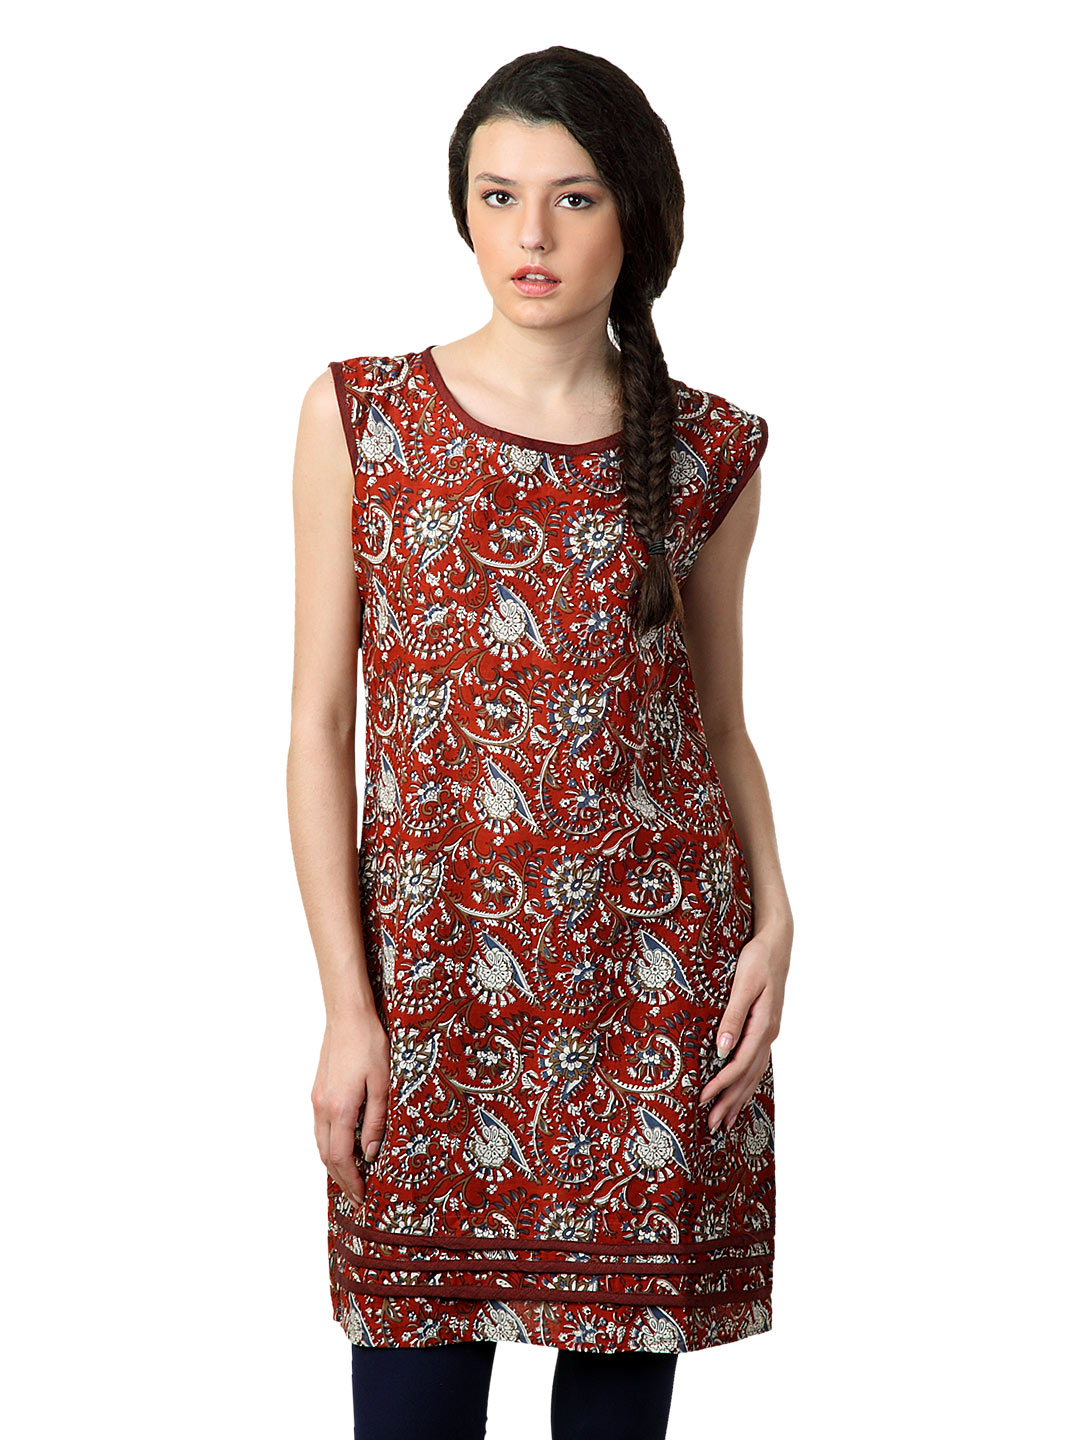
Alma Women Red Printed Kurta
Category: Apparel / Topwear / Kurtas
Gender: Women
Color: Red
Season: Summer 2012
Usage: Ethnic